Crisis (1950 film)

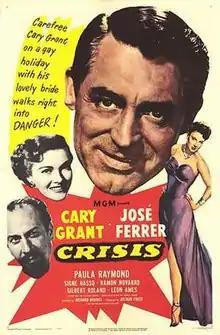
Theatrical release poster

Crisis is a 1950 American film noir directed by Richard Brooks (in his directorial debut), and starring Cary Grant, José Ferrer, and Paula Raymond. It follows an American couple who inadvertently become embroiled in a revolution. The film was based on the short story titled "The Doubters" by George Tabori published in the magazine "Today's Woman" (Feb 1950).